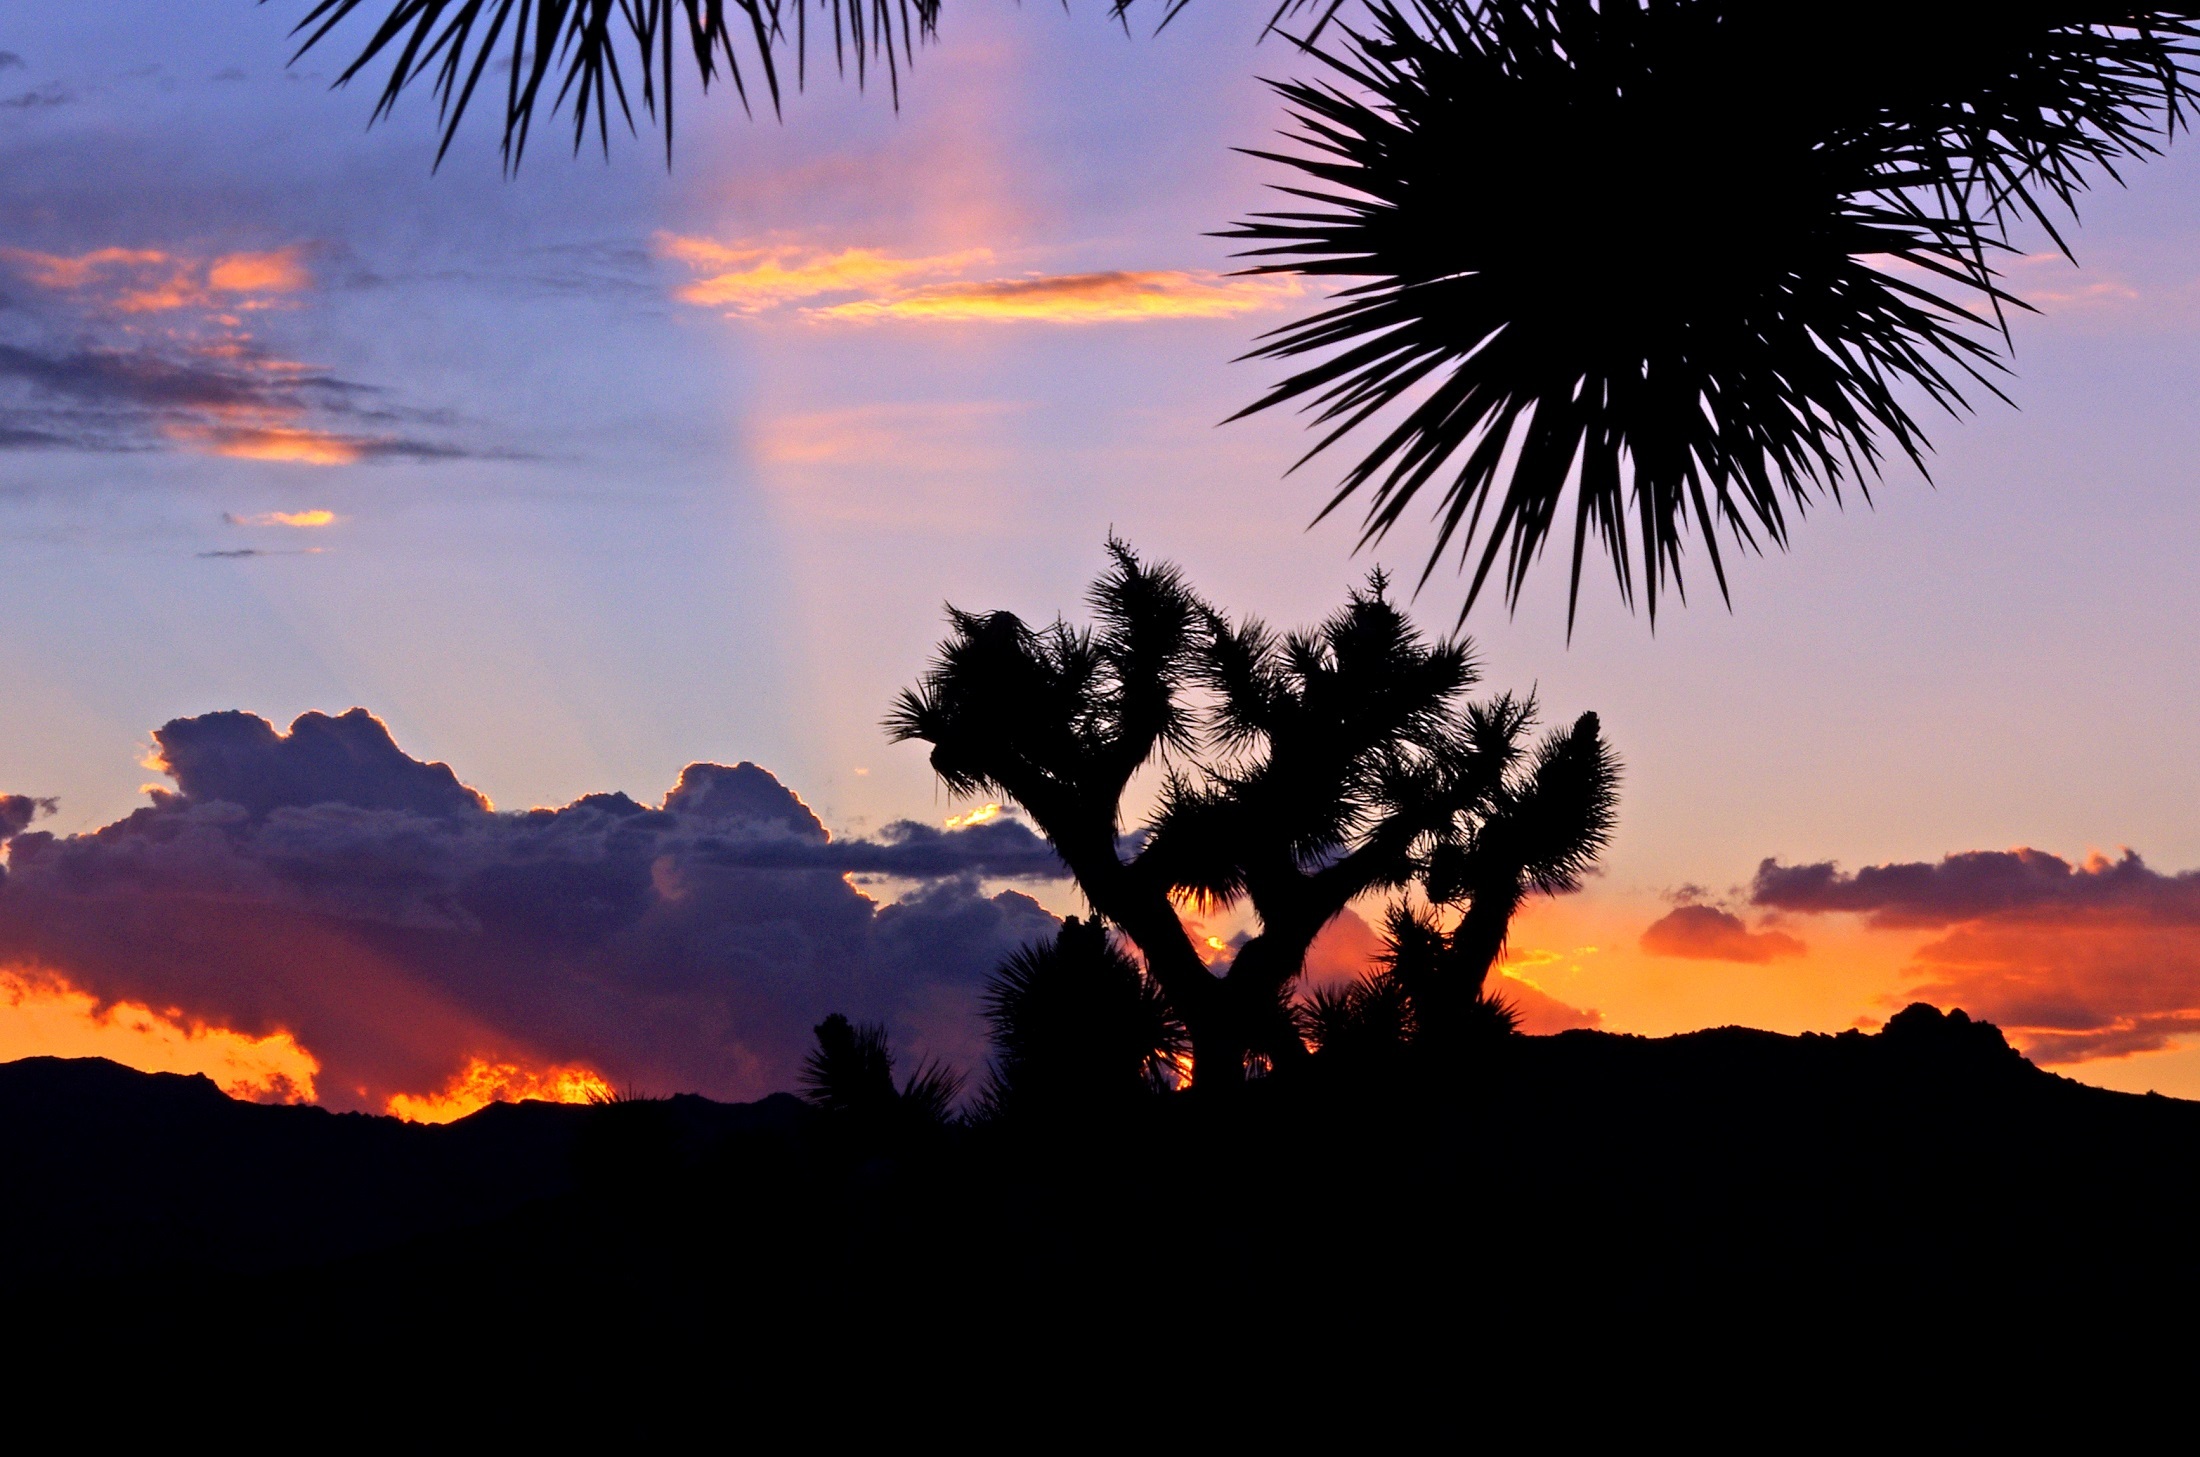
landscape, tree, nature, horizon, wilderness, cloud, plant, sky, sun, sunrise, sunset, sunlight, morning, desert, dawn, dusk, evening, twilight, orange, scenic, park, scenery, usa, colorful, california, savanna, national, west, clouds, mountains, silhouettes, afterglow, joshua trees, atmospheric phenomenon, red sky at morning, arecales